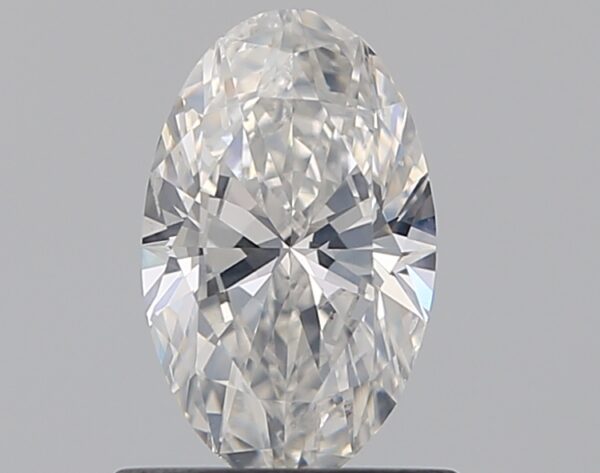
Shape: oval
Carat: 0.7
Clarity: SI2
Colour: F
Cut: EX
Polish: EX
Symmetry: VG
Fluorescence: N
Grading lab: GIA
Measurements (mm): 7.81 x 4.8 x 2.9